Jüri Vilms

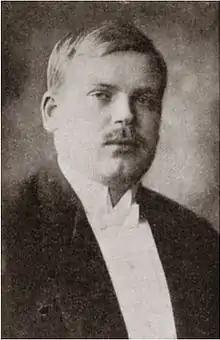
Jüri Vilms

Jüri Vilms (Arkma, Kabala Parish (now Türi Parish), Kreis Fellin, Governorate of Livonia – May 2, 1918, Hauho near Hämeenlinna, Finland, place unconfirmed) was a member of the Estonian Salvation Committee and the first Deputy Prime Minister of the Republic of Estonia. Empowered by Maapäev, the Salvation Committee issued the Estonian Declaration of Independence on 24 February 1918 in the middle of a political power vacuum created by the retreating Russian and advancing German troops during World War I. The German forces taking over the country did not recognize the independence of Estonia. The Salvation Committee went underground and Jüri Vilms volunteered to go to Finland to take funds and instructions to the Estonian missions working to get diplomatic recognition for the newly sovereign nation. According to an "official" version, he was captured on reaching the Finnish coast and executed by German troops in Helsinki. According to the latest research Jüri Vilms may have been executed by a unit of the Swedish Brigade in Hauho. Estonia gained its independence after the German troops were withdrawn from Estonia due to the German Revolution and the ensuing Estonian War of Independence ended with Peace Treaty of Tartu.